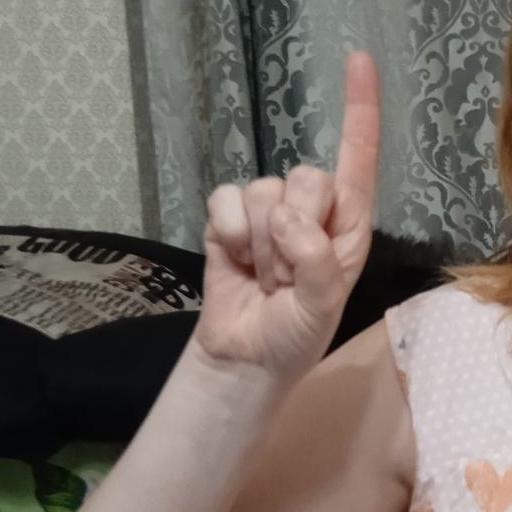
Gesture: one